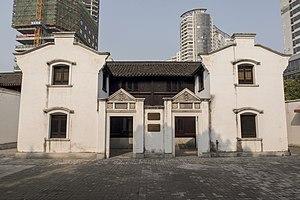
Un lilong est un ensemble cohérent d'habitations en bande, desservi par un réseau de ruelles internes hiérarchisées. Les lilong sont apparus à l'intérieur des concessions de Shanghai et surtout en raison de la fièvre de construction et de la spéculation immobilière qui a marqué cette ville à différentes époques, et notamment dans les années 1860 et 1920.